Reptyl

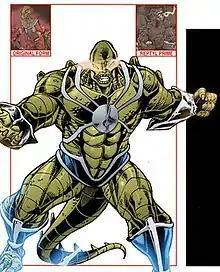
Reptyl as depicted in "Official Handbook of the Marvel Universe A to Z" #9 (July 2009).

Reptyl is a fictional character appearing in American comic books published by Marvel Comics, primarily as an enemy of the Silver Surfer.